Shushi Liberation Day

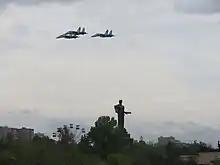
The 2020 flypast.

Many officials and veterans lay wreaths at the Tomb of the Unknown Soldier in Yerevan's Victory Park and the Yerablur. Greetings are given by the President of Armenia and the President of Artsakh.